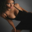
Label: woman